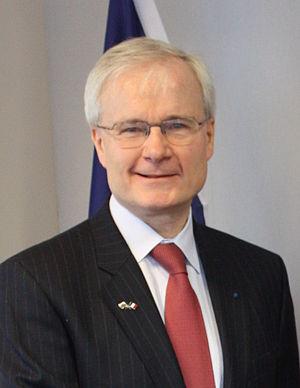
Bernard Émié, né le 6 septembre 1958 à Paris, est un diplomate et haut fonctionnaire français. Ambassadeur de France au Royaume-Uni de 2011 à 2014 puis haut-représentant de la France à Alger, il est, depuis juin 2017, directeur de la DGSE.
La Direction générale de la Sécurité extérieure, parfois simplement appelée Sécurité extérieure, est le service de renseignement extérieur de la France depuis 1982, succédant au service de documentation extérieure et de contre-espionnage. Elle travaille en coopération avec la DGSI dans le but de protéger les intérêts vitaux de la nation, dans les domaines contre-terroristes et paramilitaires. Elle a une importante activité en intelligence économique.